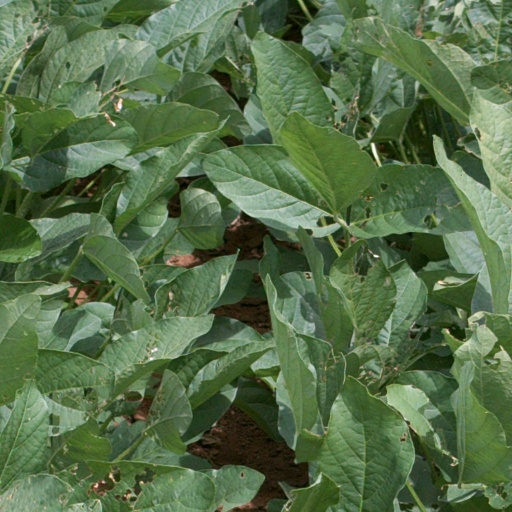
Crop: soybean